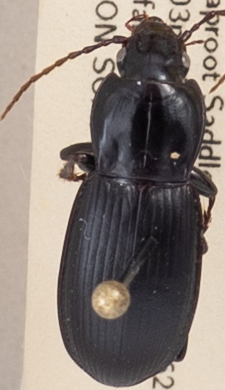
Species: Pterostichus ordinarius
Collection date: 2019-07-17
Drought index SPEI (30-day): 0.156
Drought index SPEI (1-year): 0.47
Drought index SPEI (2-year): -0.03